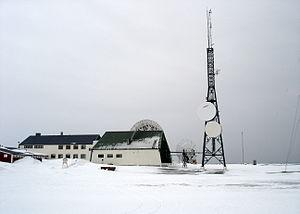
Isfjord radio est une station de radio située à Kapp Linné dans le Svalbard à l'extrémité de l'Isfjorden, dont elle tient son nom.